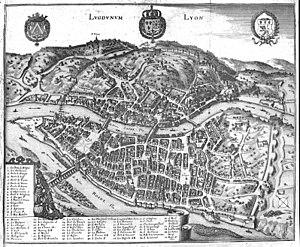
dans ""Topographiae Galliae""."
Cet article présente une bibliographie chronologique sur l'histoire de Lyon. Elle est divisée en grandes périodes, plus une introduction où sont regroupés les ouvrages généraux. Une bibliographie thématique est également disponible.